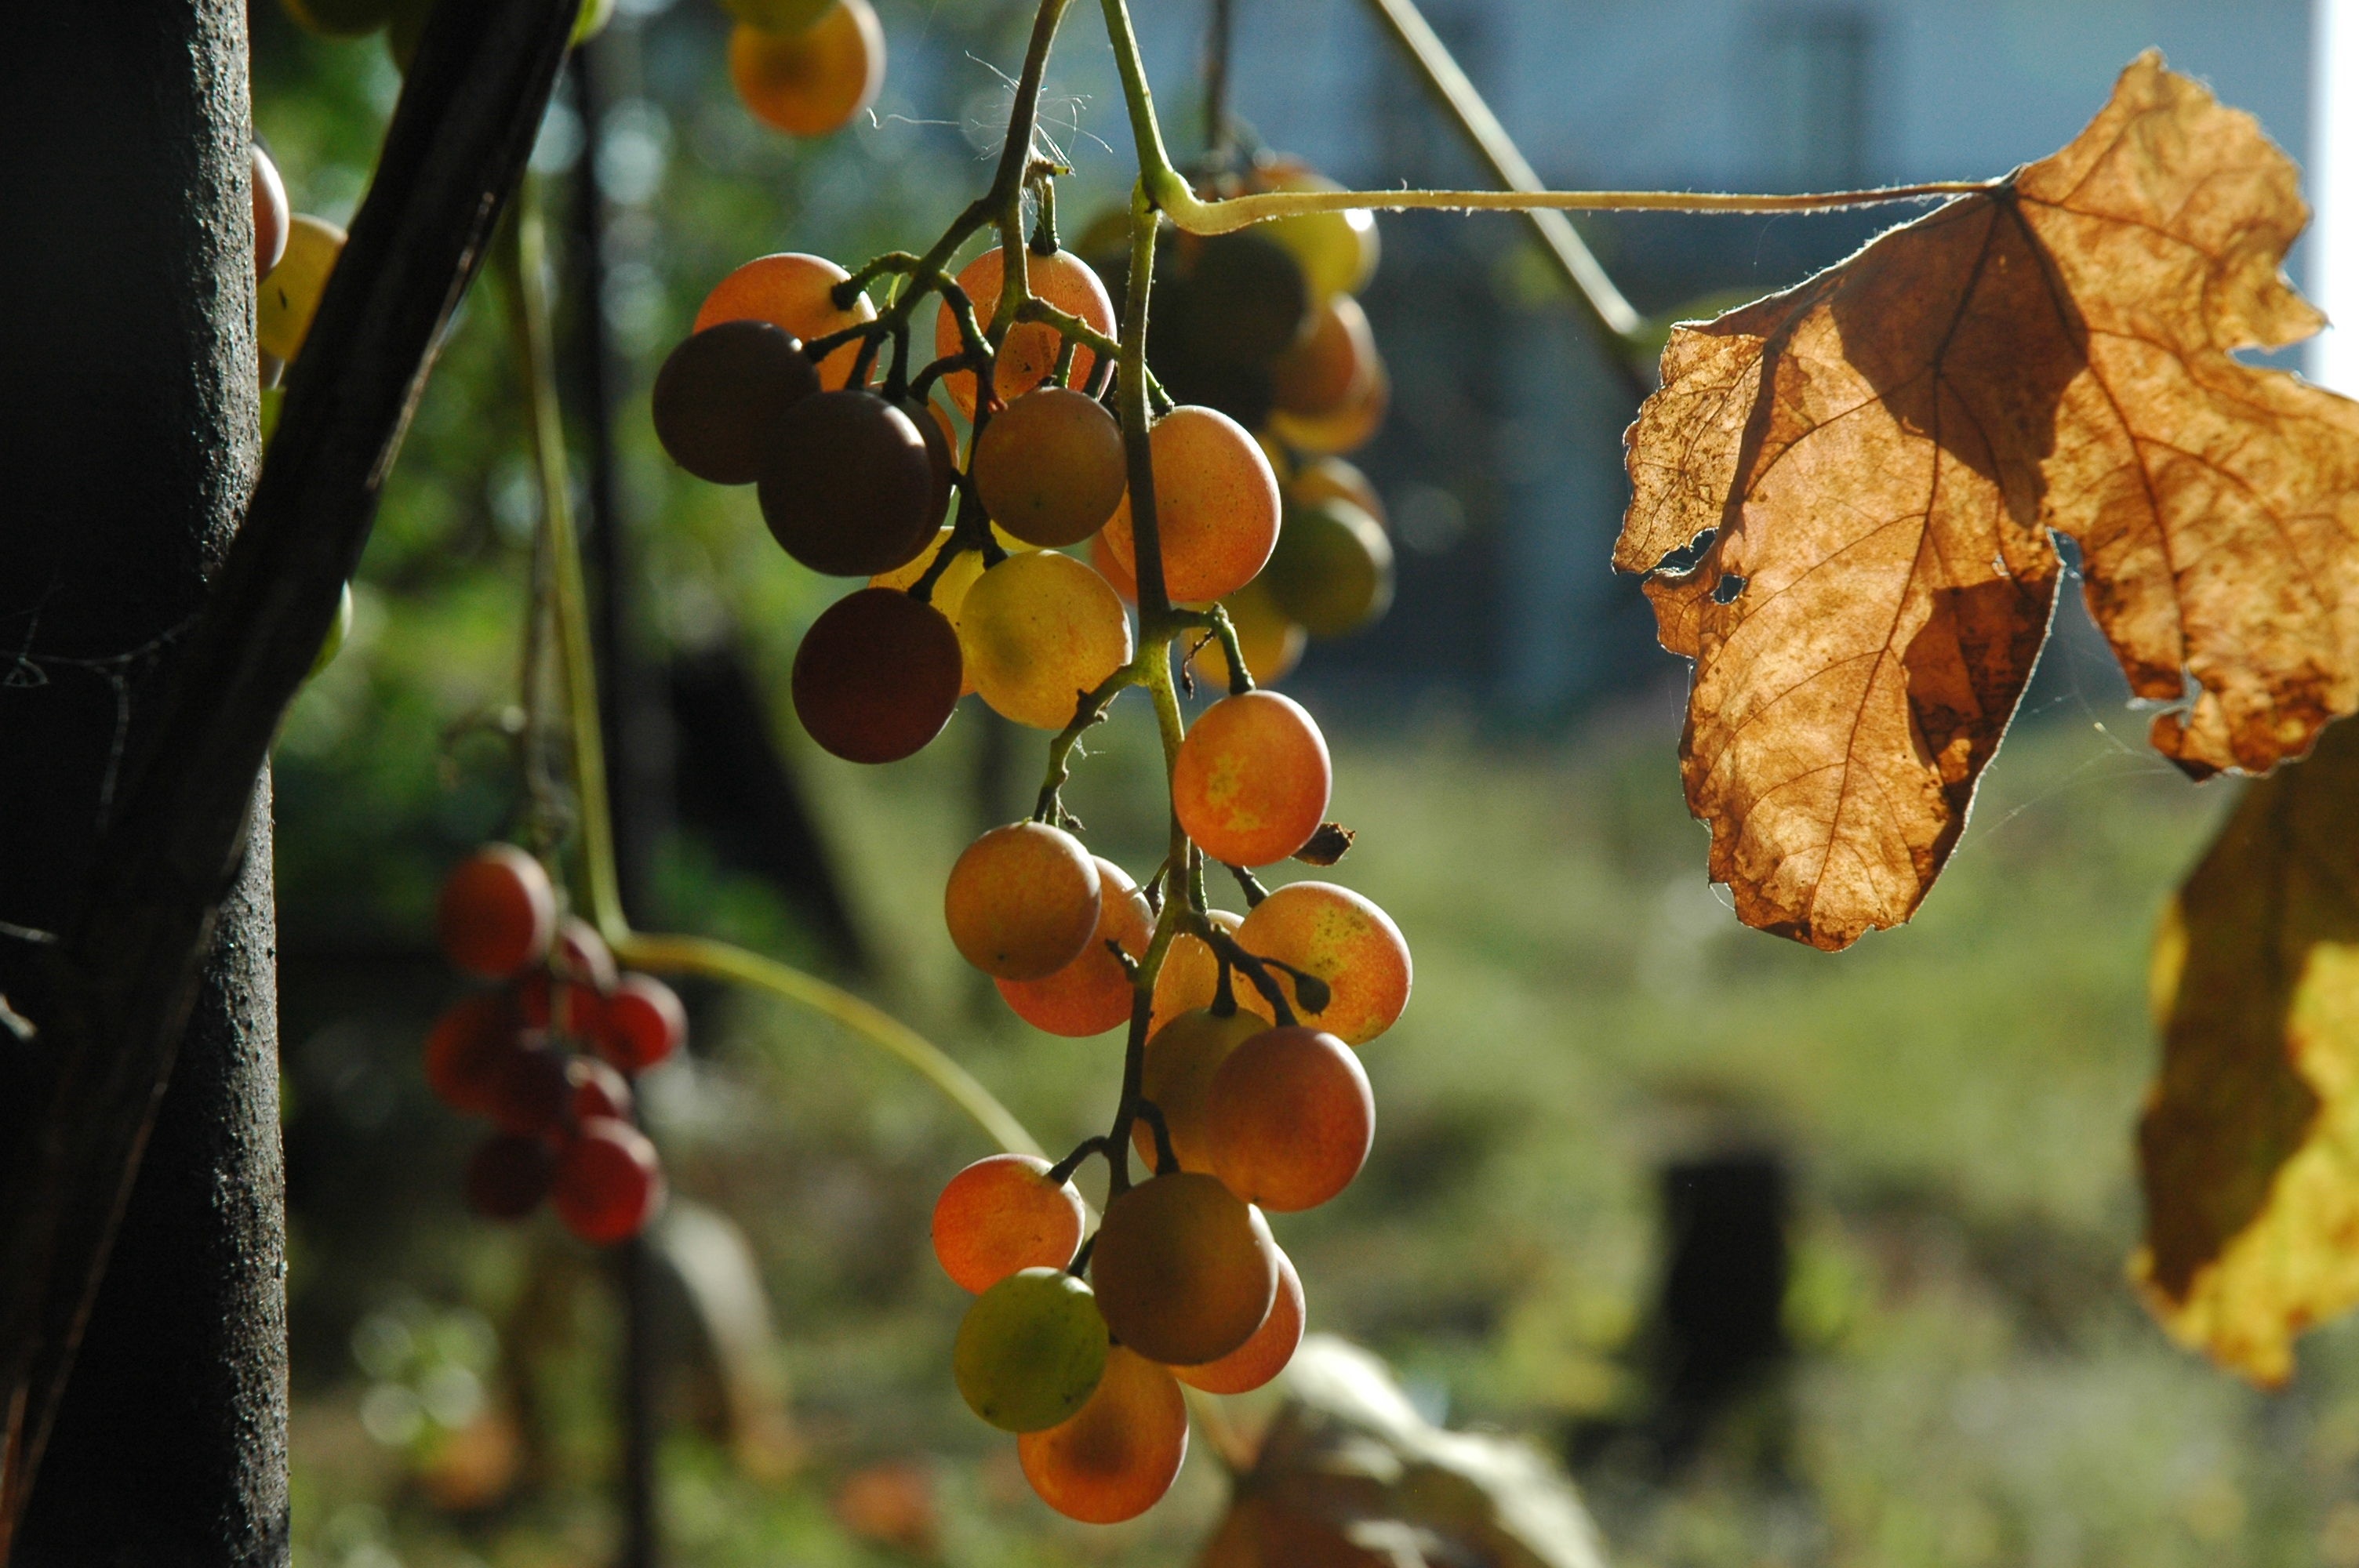
tree, nature, branch, plant, fruit, leaf, flower, food, produce, autumn, botany, flora, season, outdoors, grapes, harvesting, flowering plant, land plant